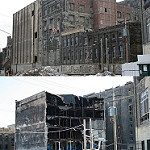
Label: buildings